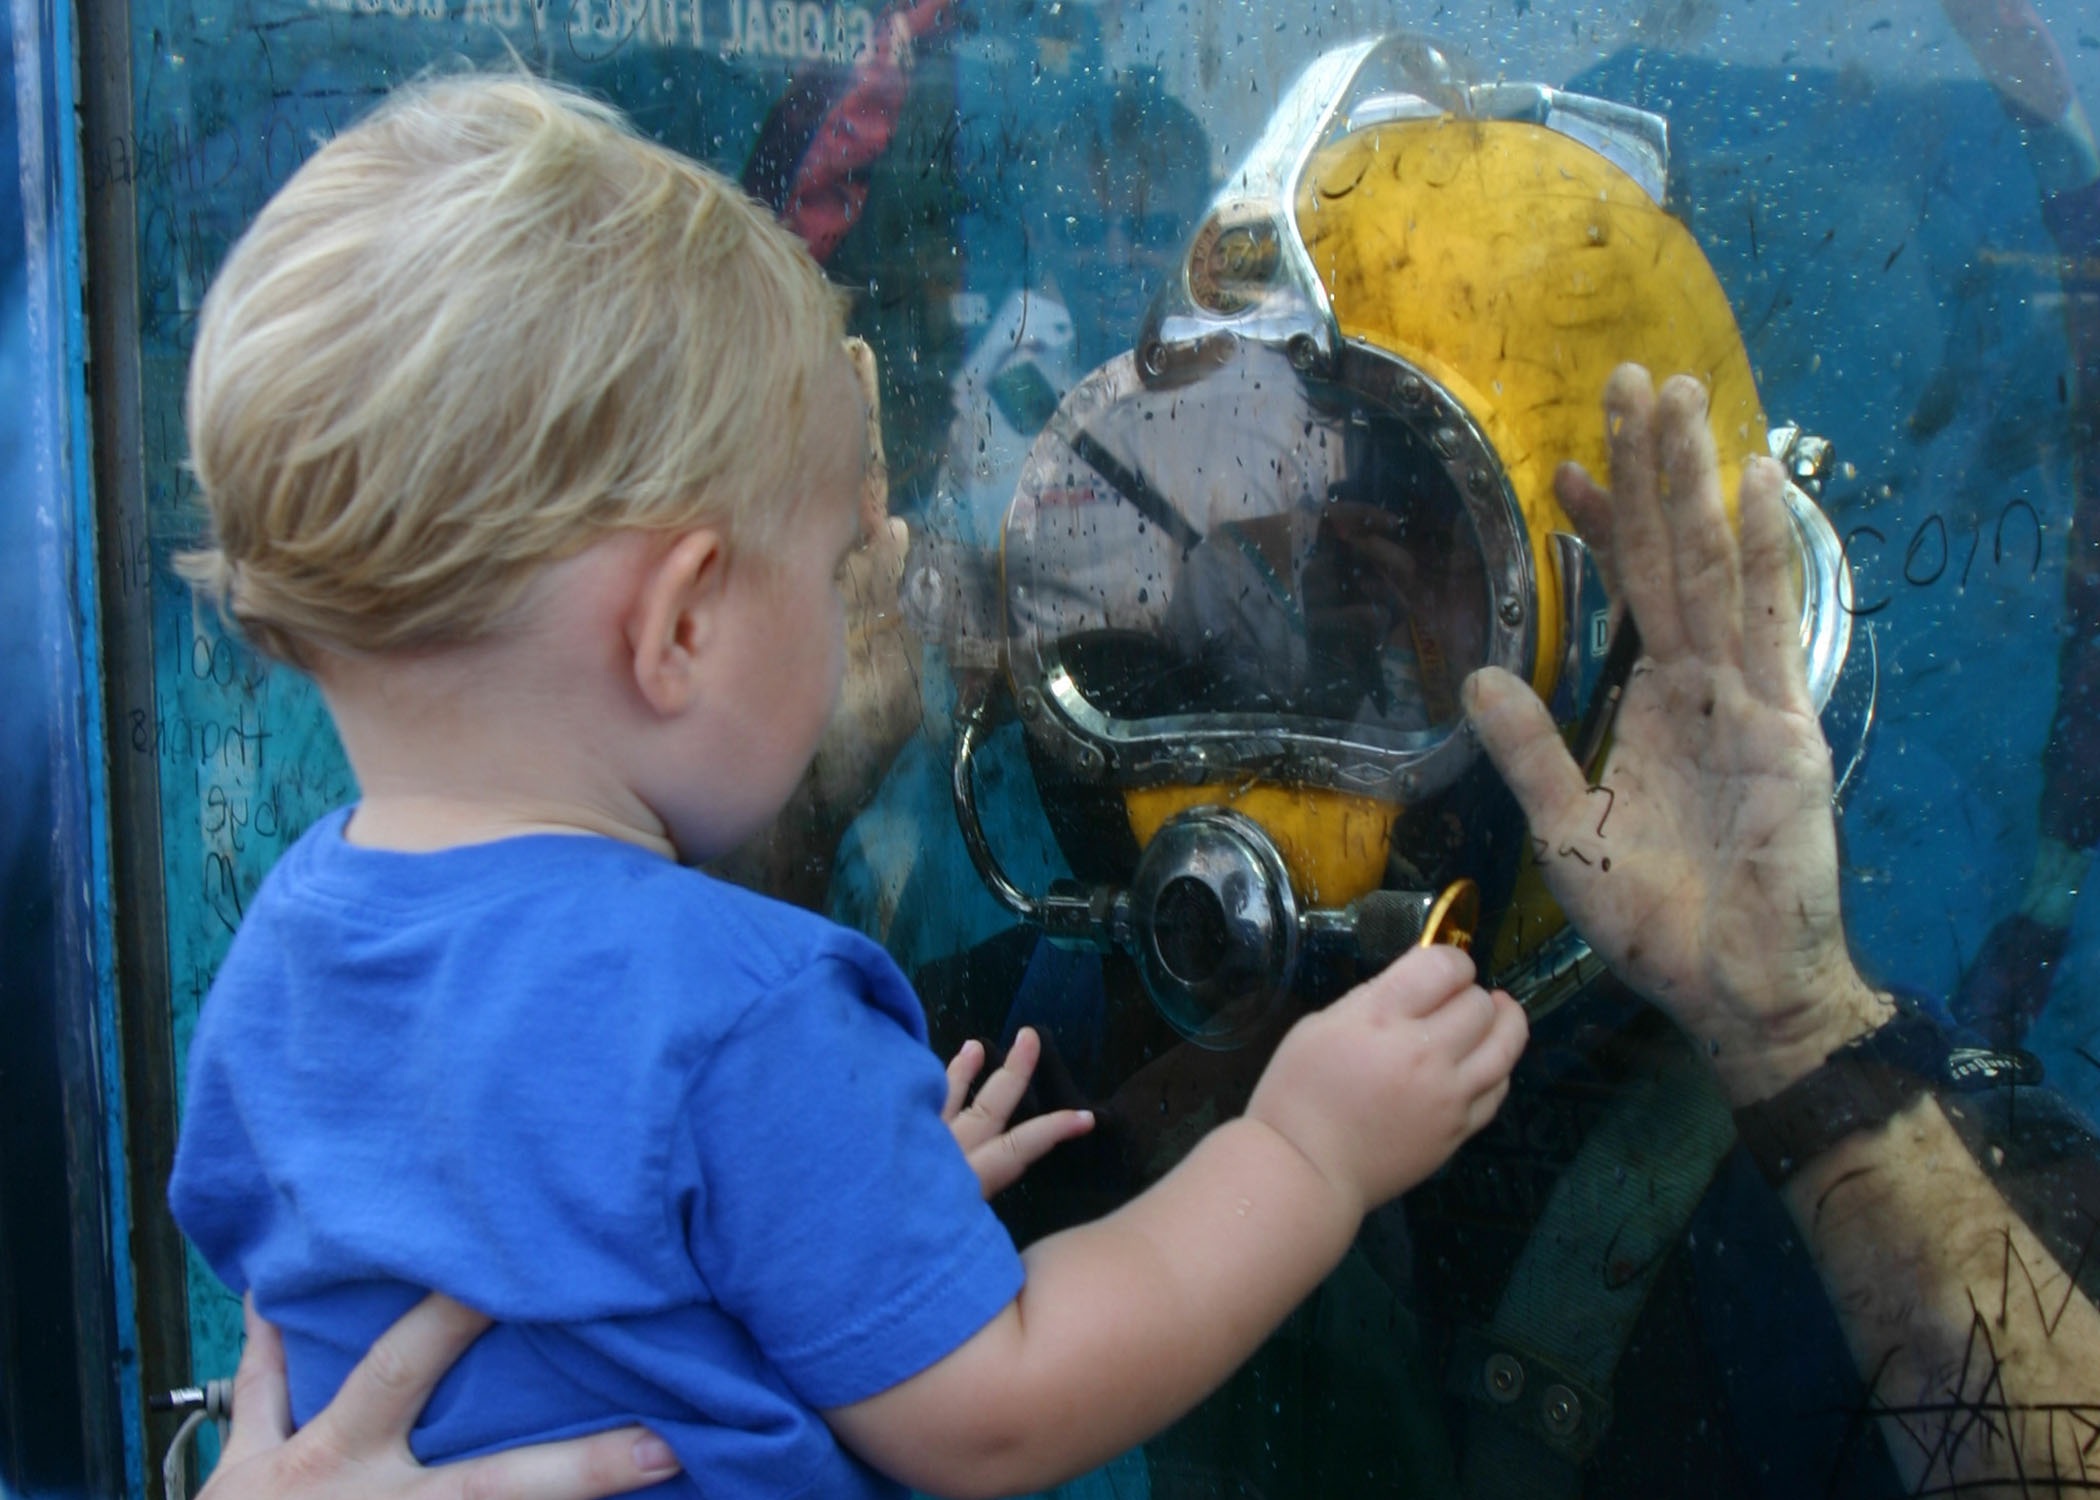
people, sweet, cute, biology, child, blue, close up, scuba diver, fun, toddler, adorable, face to face, glass tank